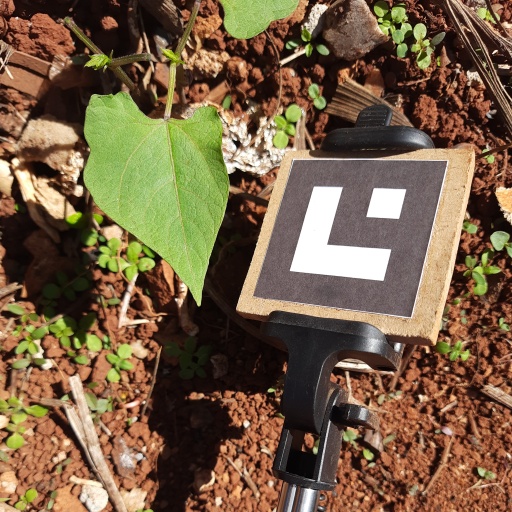
Observations: flat surface, no eating holes, under sunlight